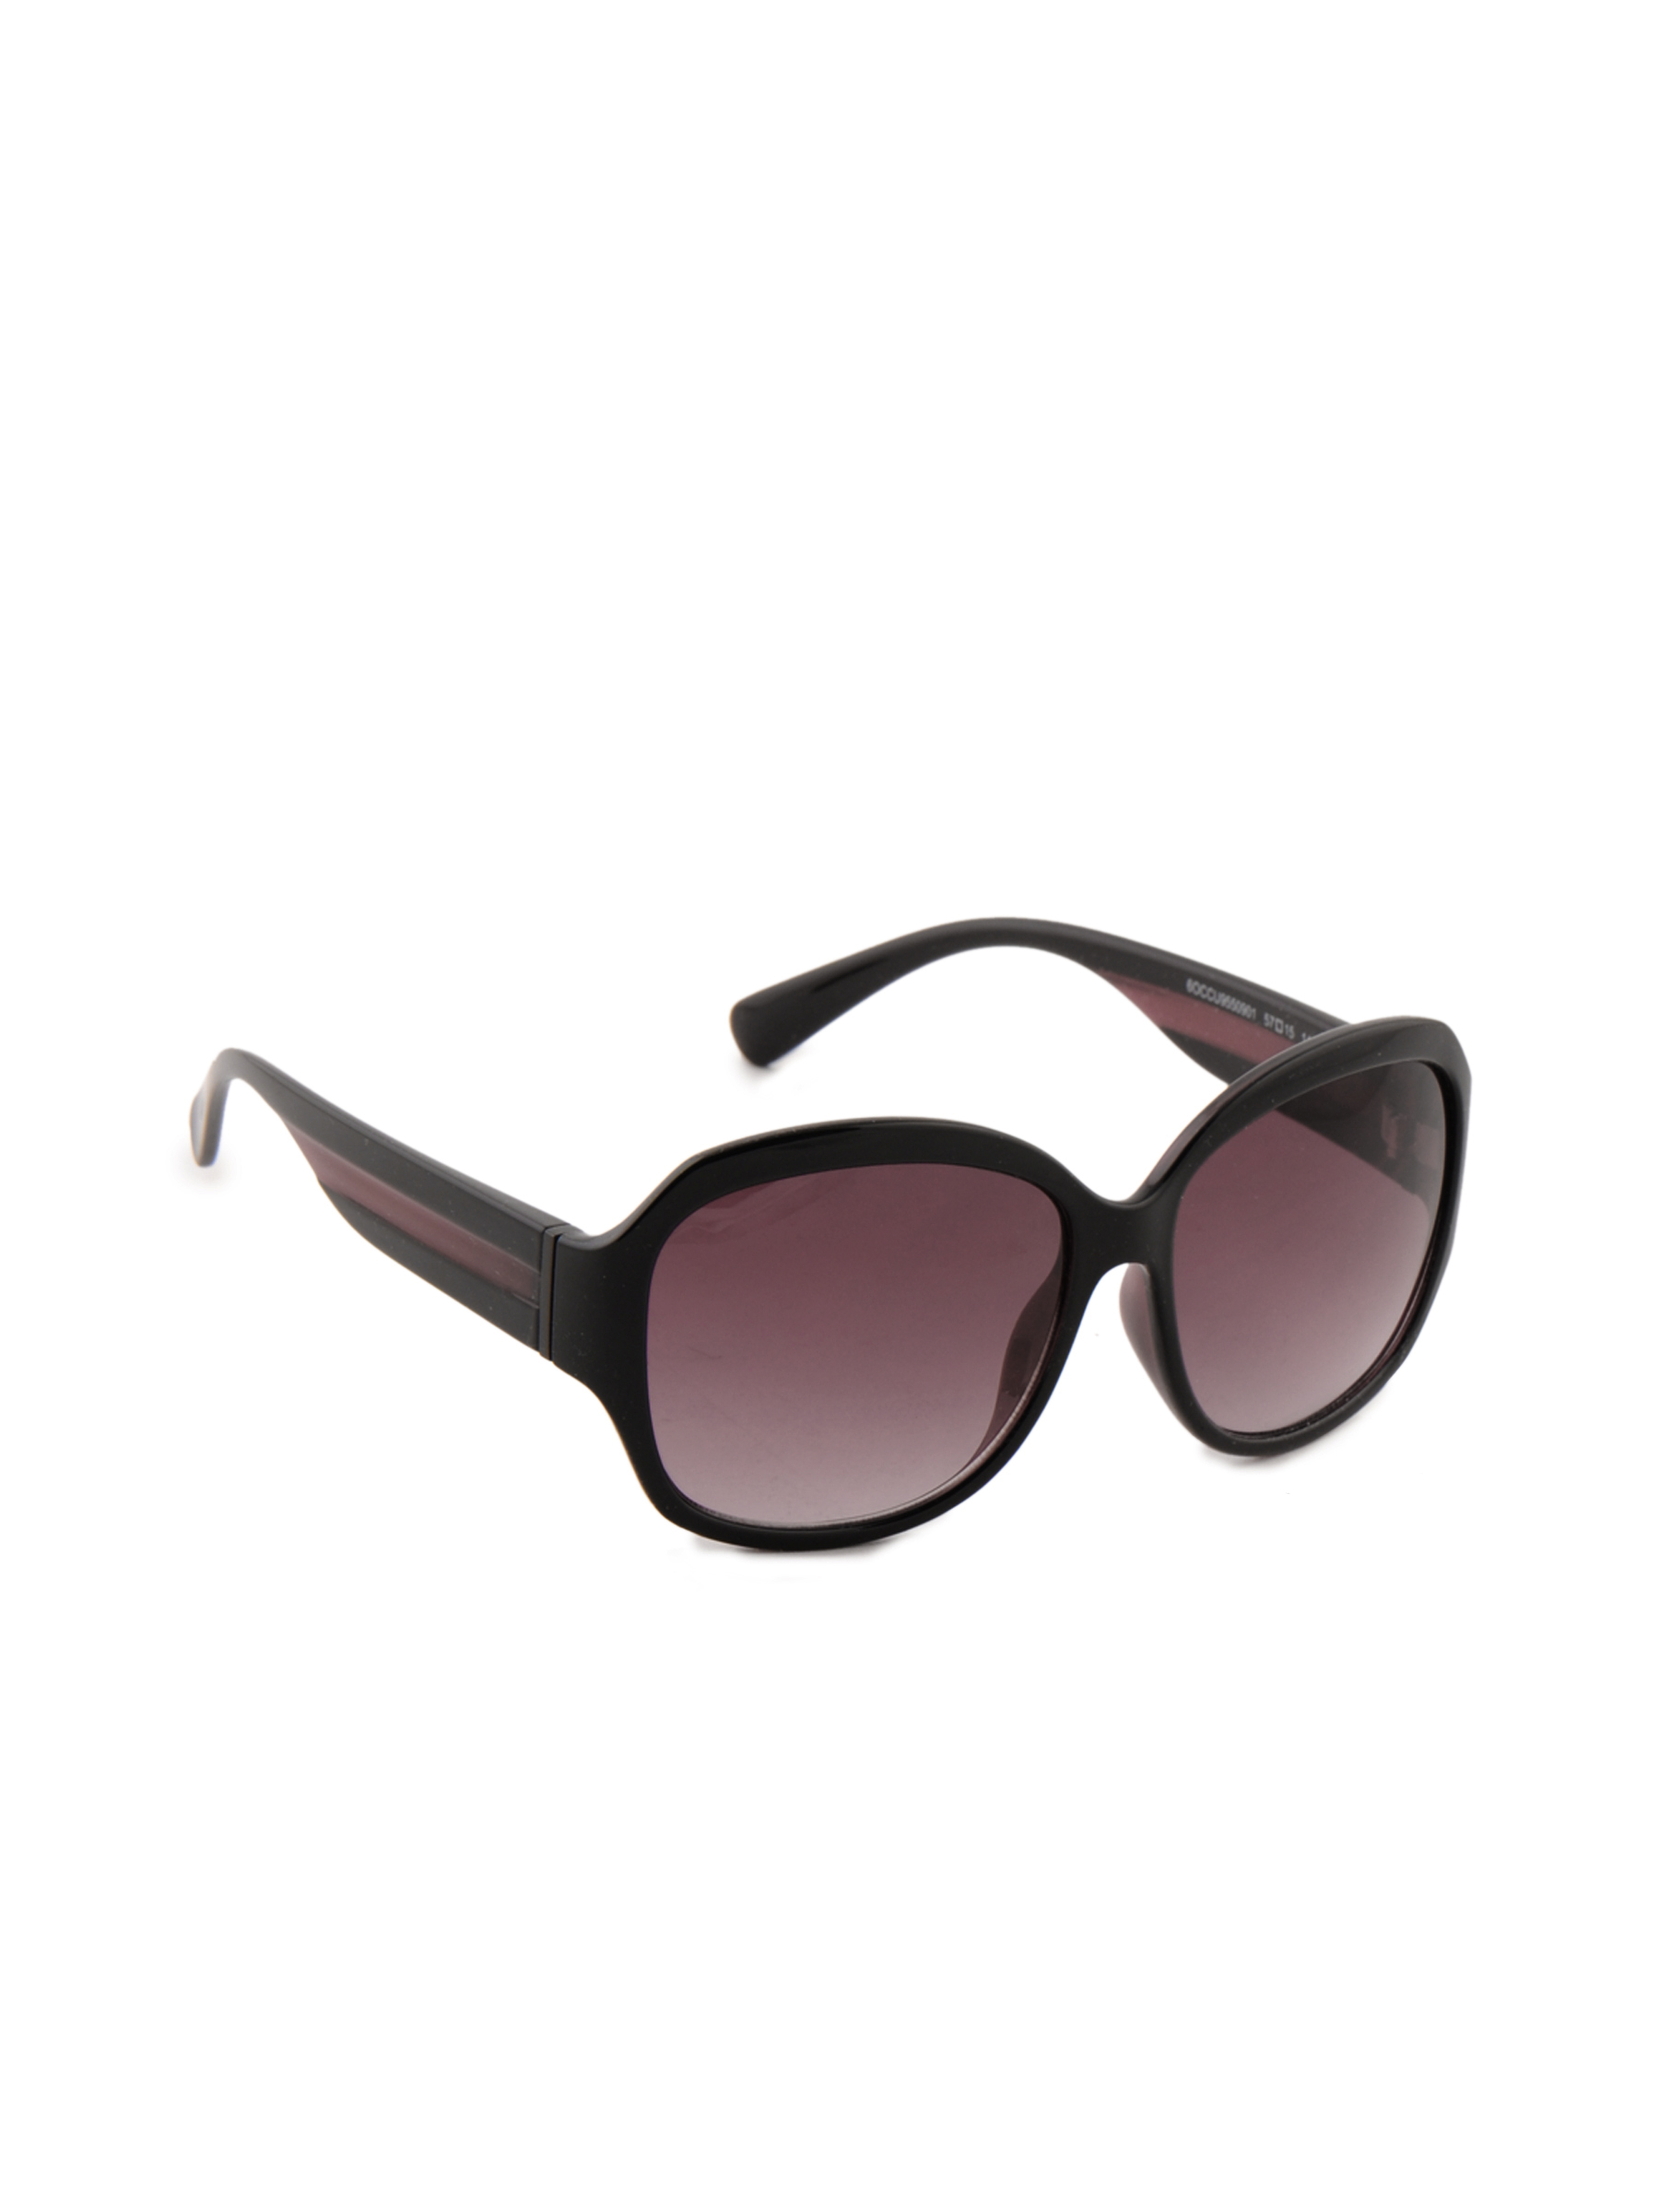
United Colors of Benetton Women Funky Purple Sunglasses
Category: Accessories / Eyewear / Sunglasses
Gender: Women
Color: Purple
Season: Winter 2016
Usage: Casual